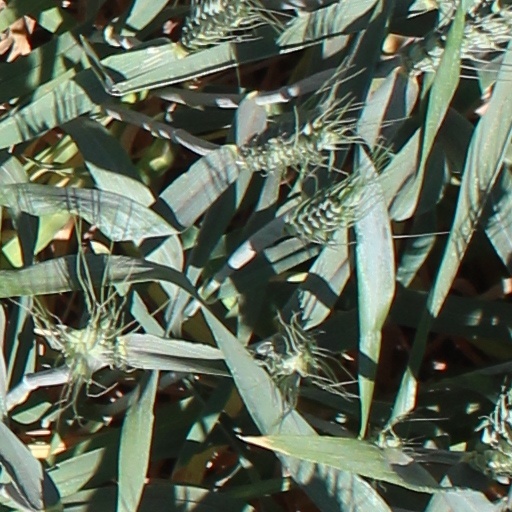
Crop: wheat